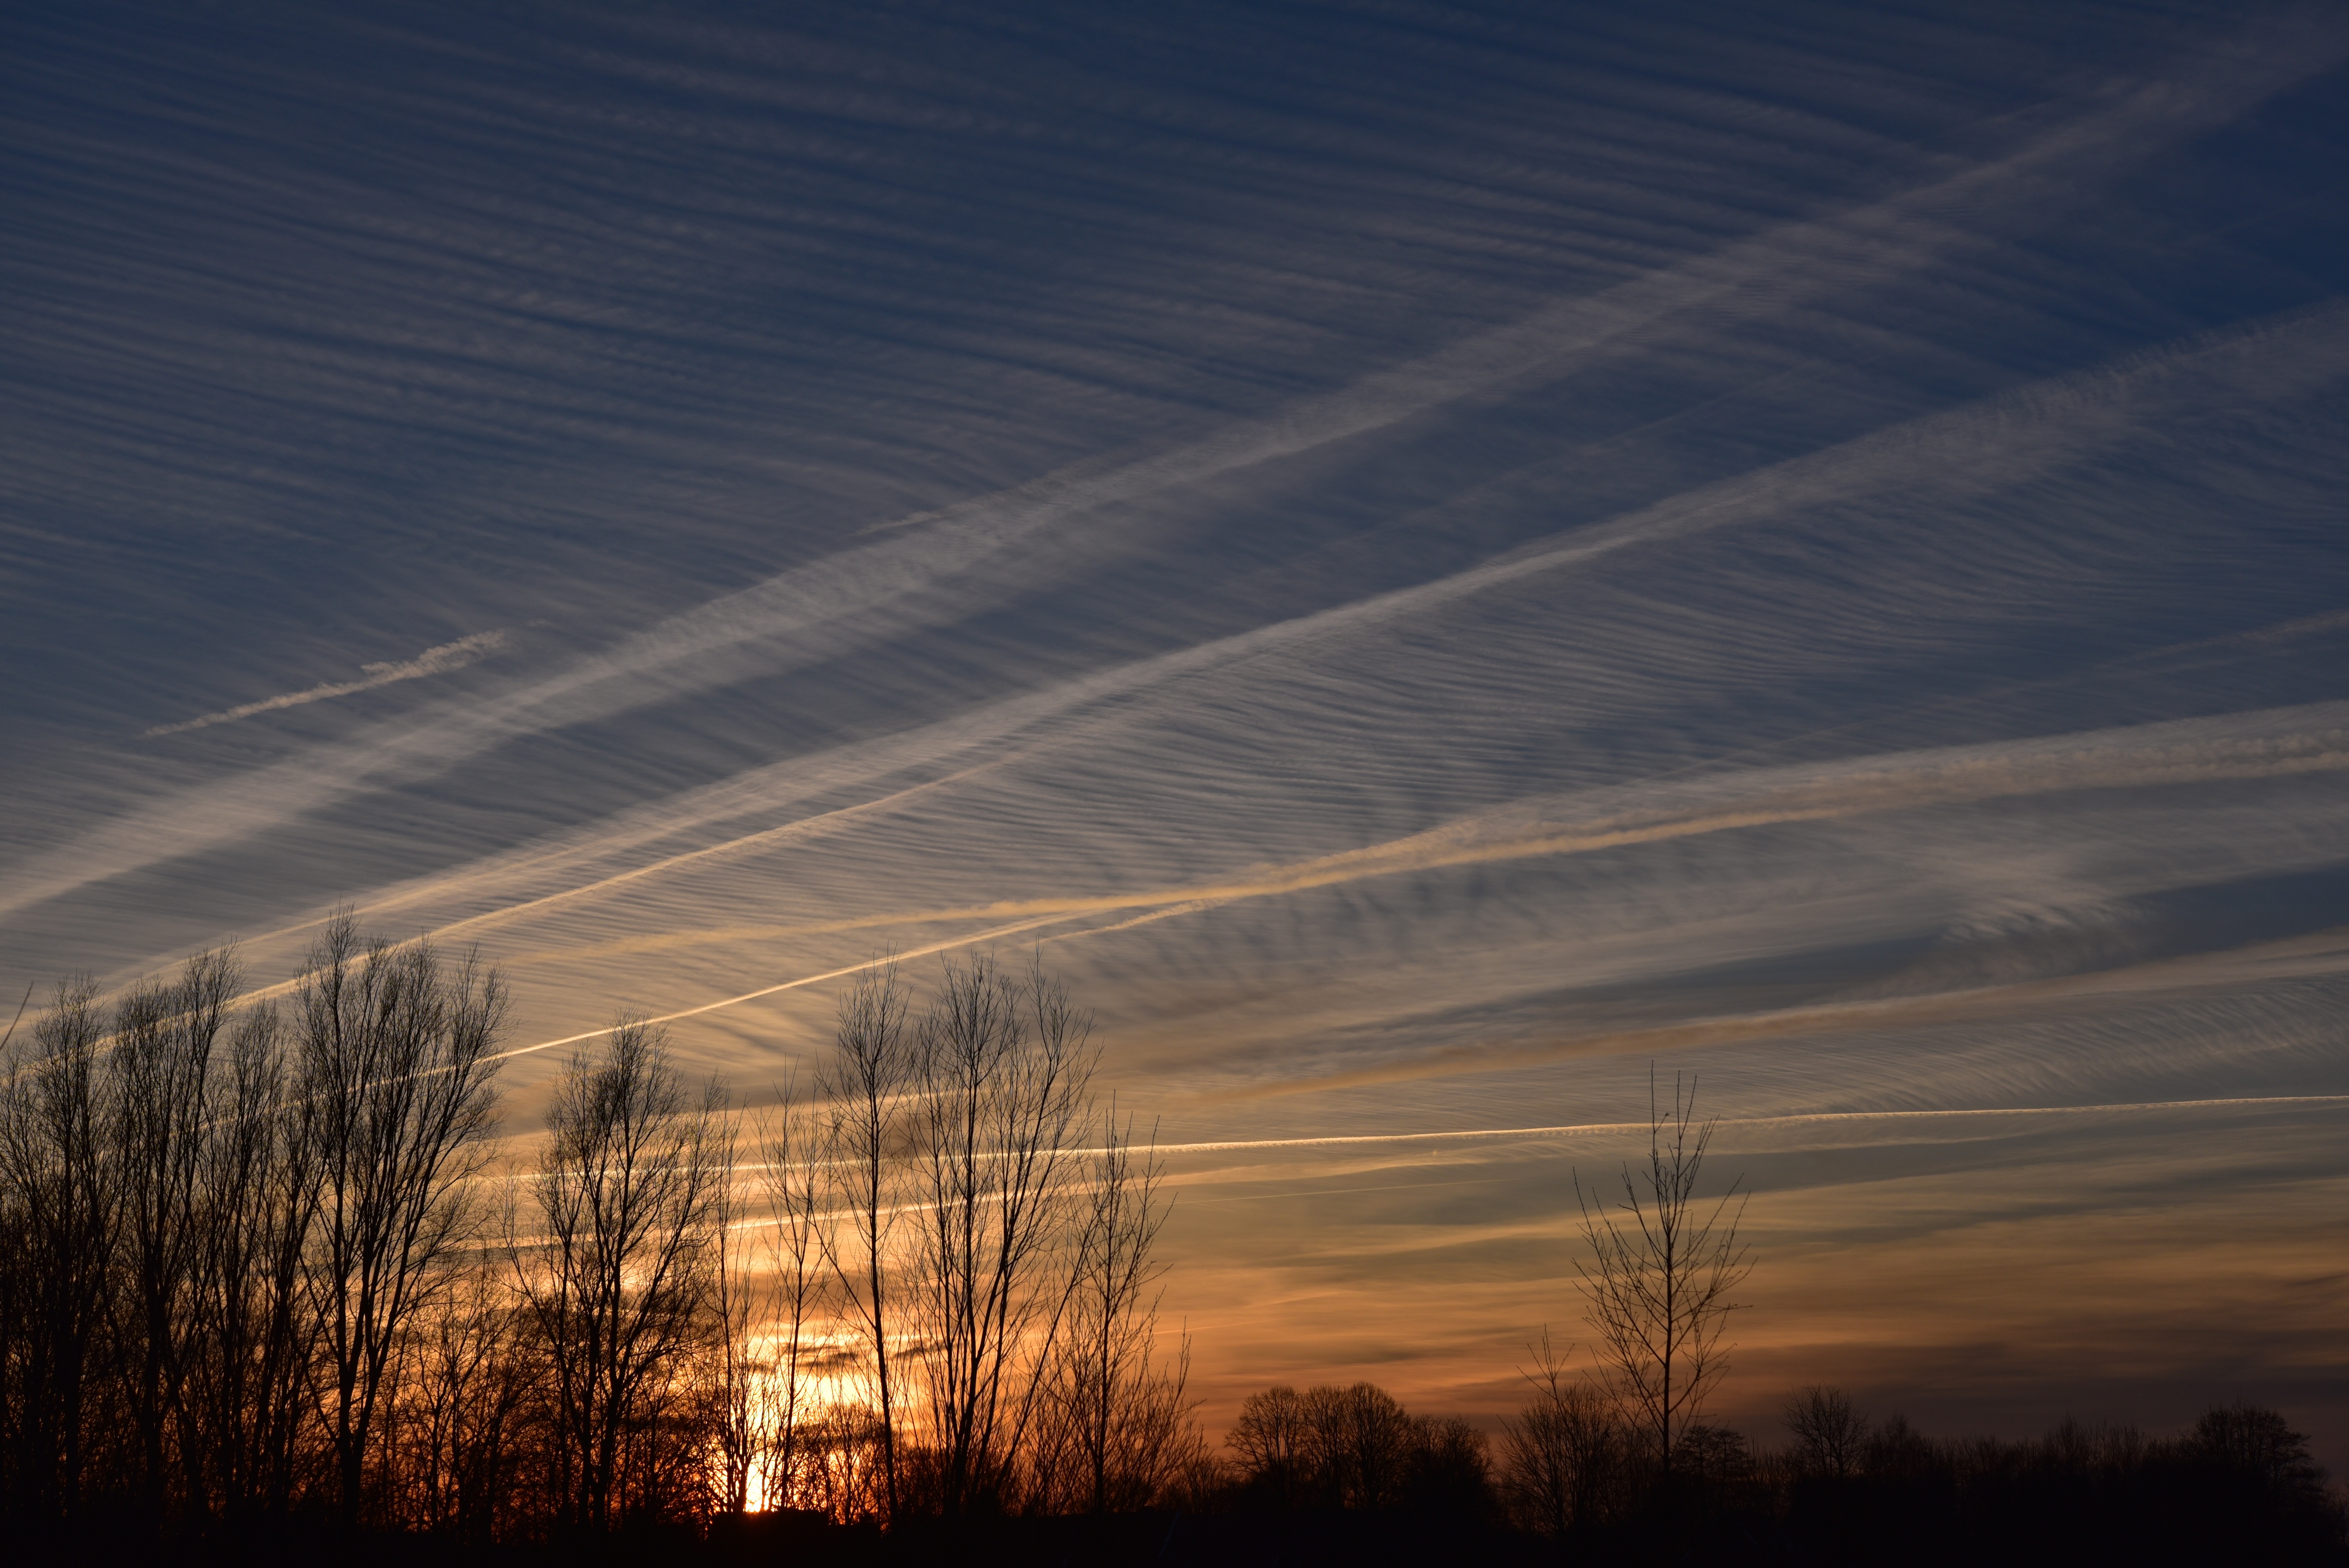
nature, horizon, light, cloud, sky, sun, sunrise, sunset, sunlight, morning, dawn, atmosphere, dusk, evening, reflection, clouds, beautiful, abendstimmung, afterglow, evening sky, meteorological phenomenon, atmospheric phenomenon